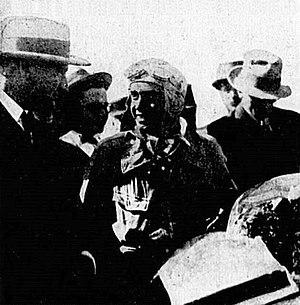
Charles Benitah, vainqueur du Grand Prix du Maroc 1930 sur Amilcar.
Charles Bénitah, né le 16 mars 1907 à Casablanca et décédé en 1987 dans cette même ville à l'âge de 80 ans, est un ancien sportif éclectique franco-marocain, successivement joueur de hockey sur gazon, athlète, escrimeur, pilote automobile sur circuits, aviateur et tennisman.